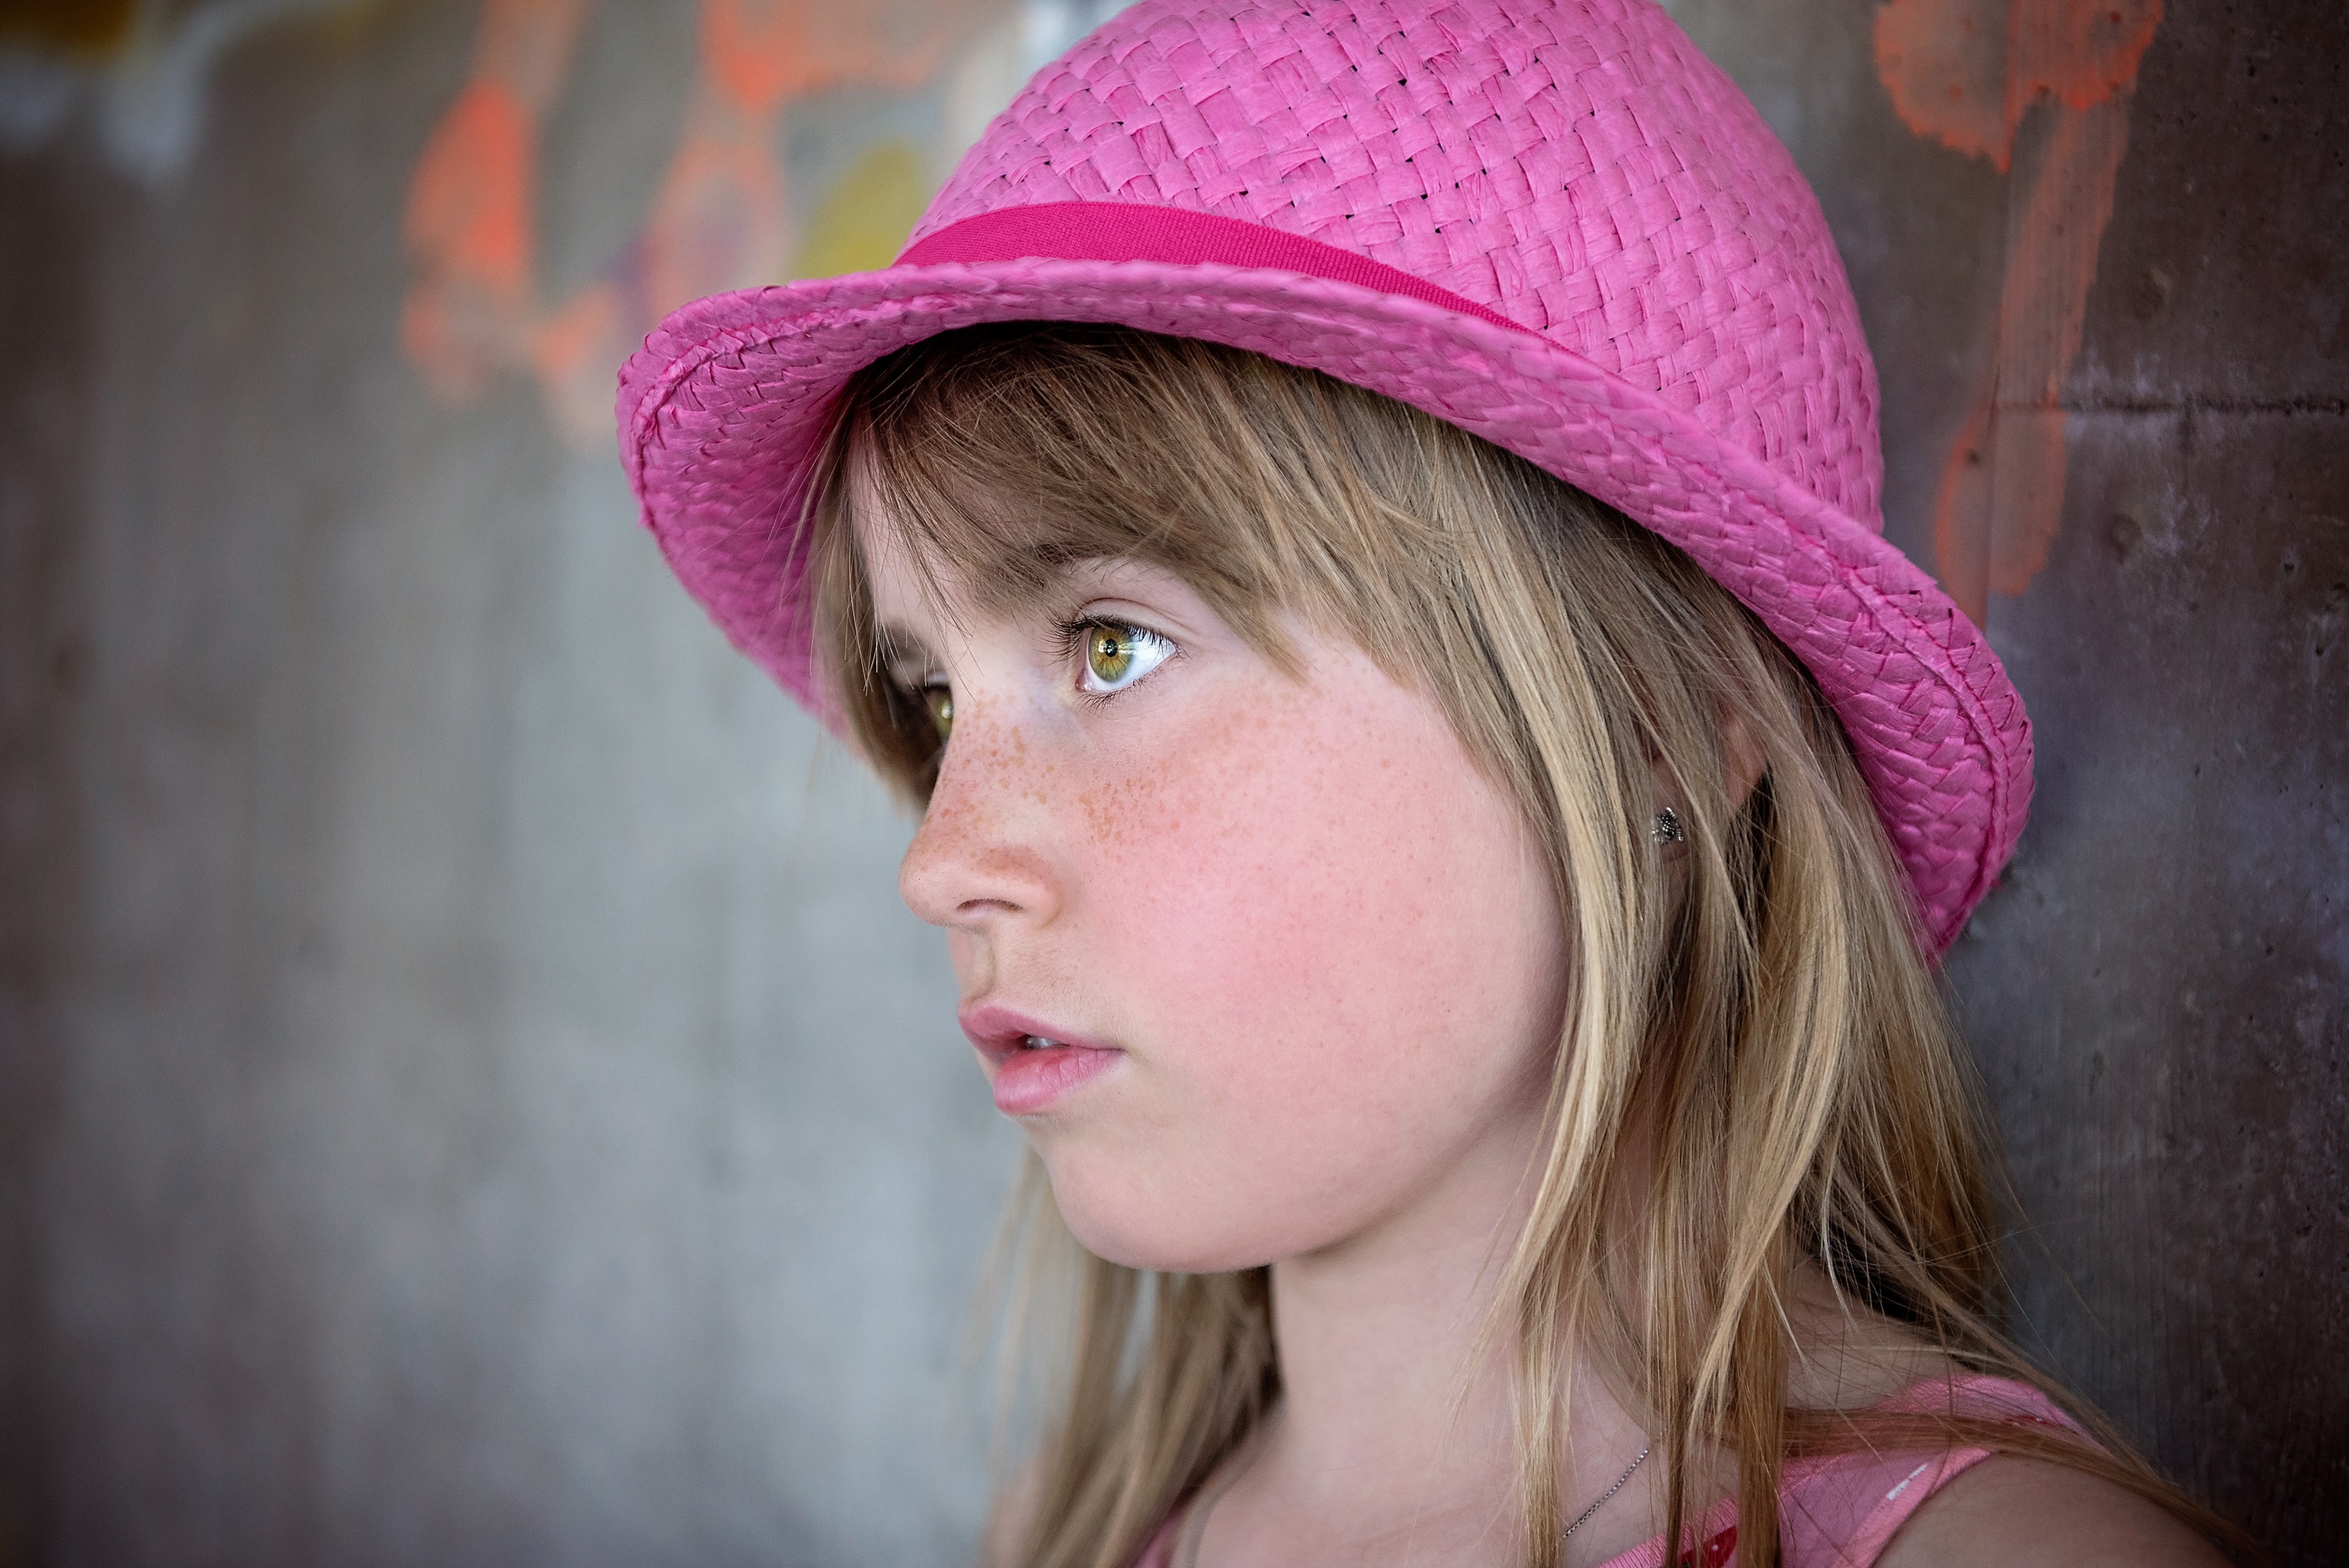
person, girl, view, portrait, model, red, color, child, human, hat, fashion, clothing, lady, pink, close, headgear, face, eye, cap, head, skin, beauty, organ, portrait photography, fashion accessory